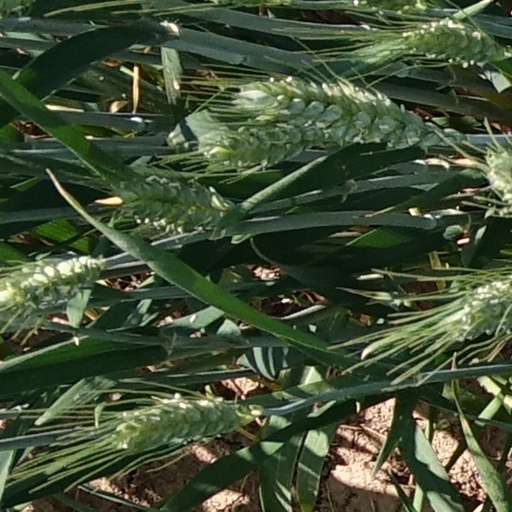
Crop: wheat